Crystal Theatre (Gonzales, Texas)

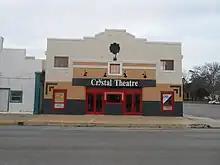

Crystal Theatre is a historic theater in Gonzales, Texas. It has hosted vaudeville performances, silent movies, and talkies, and later became a coffee house and dinner theater venue. It was reopened in 2009 with a focus on youth programs.